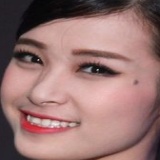
ca sĩ Đông Nhi